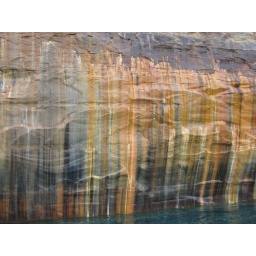
Caused by mineral rich ground water seeping out of the limestone.